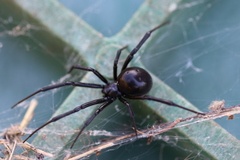
Species: Lactrodectus_hesperus